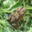
Label: frog